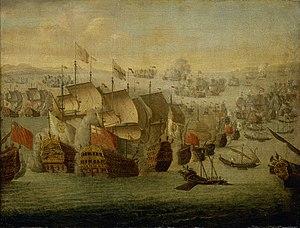
François de Bricqueville, comte de la Luzerne, seigneur de Monfréville et de Fontaines, né vers 1665 et mort le 29 septembre 1746 à Paris, est un aristocrate et officier de marine français du XVIIIᵉ siècle. Entré dans la Marine royale à l'âge de quinze ans, il participe à la guerre de la Ligue d'Augsbourg et à la guerre de Succession de Pologne. Il termine sa carrière avec le grade de vice-amiral de la flotte du Ponant.
Alain Emmanuel de Coëtlogon de Méjusseaume, né à Rennes le 4 décembre 1646 et mort à Paris le 6 juin 1730, est un officier de marine et noble français des XVIIᵉ et XVIIIᵉ siècles. Issu d'une ancienne famille de la noblesse bretonne, Alain-Emmanuel de Coëtlogon s'engage jeune au service du Roi, d'abord dans l'armée de terre, puis dans la Marine royale. Sous les ordres du maréchal de Tourville, il participe aux guerres menées par Louis XIV contre ses voisins européens.
François de Signier, seigneur de Piosin dit le « bailli de Piosin », né à Ollioules le 30 mai 1674 et mort à Toulon le 30 avril 1751 ou à Toulouse, le 27 mai 1751, est un officier de marine français du XVIIᵉ et XVIIIᵉ siècles. Il intègre la Marine royale pendant la guerre de Succession d'Autriche. Il termine sa carrière avec le grade de chef d'escadre.
Jean-Bernard Louis de Saint-Jean, baron de Pointis, seigneur de Champigny-Chamussay et Sainte-Julitte, dit Jean-Bernard de Pointis, né à Vouvray en Touraine le 7 octobre 1645 et mort à Champigny le 24 avril 1707, est un officier de marine et corsaire français du XVIIᵉ siècle. Formé par Duquesne et Tourville, il s'illustre par la prise de Carthagène, le 2 mai 1697. Il termine sa carrière avec le grade de chef d'escadre des armées navales.
Louis II Le Roux, seigneur de Saint-Aubin, puis marquis d'Infreville, né en 1642 à Rouen et mort le 13 juillet 1712 à Infreville, est un aristocrate et officier de marine français des XVIIᵉ et XVIIIᵉ siècles. Né dans une famille de la noblesse normande, Louis Le Roux, suit les traces de son père et entre dans la Marine royale. Après avoir combattu les pirates barbaresques en Méditerranée sous Duquesne, il sert pendant la guerre de Hollande sous ses ordres et ceux du vice-amiral d'Estrées, lors des trois défaites à la bataille de Schooneveld et au Texel puis lors de la campagne victorieuse de Sicile en 1676. Pendant la guerre de la Ligue d'Augsbourg, il sert sous Tourville à la bataille du cap Béveziers en 1690 et à la défaite de la Hougue, en 1692. L'année suivante, il est promu chef d'escadre par Louis XIV, et c'est à ce grade qu'il servira pendant la guerre de Succession d'Espagne. Il est à Vélez-Málaga en 1704, mais ne voyant pas venir de nouvelle promotion, il prend sa retraite deux ans plus tard sur ses terres d'Infreville, où il meurt en 1712.
Joseph Andrault comte de Langeron, baron de La Ferté, baron de Cougny etc., né le 19 novembre 1649 et mort le 28 mai 1711, est un lieutenant général des armées royales de la fin du XVIIᵉ siècle.
Jean Érard, seigneur puis comte de Belle-Isle, seigneur de Fontaine et de Badouère, dit Belle-Isle-Érard, né en 1637 à Alençon et tué à la bataille de Vélez-Málaga le 24 août 1704, est un officier de marine français des XVIIᵉ et XVIIIᵉ siècles. Il sert dans la Marine royale durant la deuxième moitié du XVIIᵉ siècle et prend part aux principaux conflits du règne de Louis XIV.
Henri-François des Herbiers, marquis de L'Estenduère, né à Angers le 6 juin 1682 et décédé à Rochefort le 26 mars 1750, est un officier de marine et aristocrate français des XVIIᵉ et XVIIIᵉ siècles. Issu d'une famille de la noblesse poitevine, il commence son apprentissage de la navigation sous les ordres de son oncle et entre très jeune dans la Marine royale. Il se distingue pour la première fois pendant la guerre de Succession d'Espagne pendant au large de Vélez-Málaga puis de Marbella, avant de se livrer quelque temps à la guerre de course. Dans les années 1720, il effectue plusieurs voyages en Nouvelle-France et effectue des relevés hydrographiques du Saint-Laurent. Il sert à nouveau pendant la guerre de Succession de Pologne et pendant la guerre de Succession d'Autriche.
Gabriel Claude de Villers, marquis de Franconville, seigneur de Villiers et de Bazemont, dit le « marquis d'O » bien qu’il n’en porte pas le titre, né en 1654 et mort le 17 mars 1728, est un aristocrate, courtisan et officier de marine français des XVIIᵉ et XVIIIᵉ siècles. Originaire d'une famille noble originaire de Basse-Normandie, il s'engage à dix-sept ans dans la Marine royale au sein de laquelle il parvient au grade de lieutenant de vaisseau et major de la marine du Ponant. Après son mariage romantique avec la fille de l'ambassadeur de France à Constantinople, il est repéré par Madame de Maintenon qui souhaite placer un officier qui lui soit dévoué aux côtés du comte de Toulouse, le fils de sa rivale Madame de Montespan.
La bataille de Vélez-Málaga ou bataille de Málaga est une bataille navale qui a lieu le 24 août 1704 au sud de Malaga. Ce fut la plus grande bataille navale de la guerre de Succession d'Espagne.
Victor Marie d'Estrées, comte puis duc d'Estrées, comte de Cœuvres et seigneur de Tourpes, né à Paris le 30 novembre 1660 et mort à Paris le 27 décembre 1737, est un militaire français des XVIIᵉ et XVIIIᵉ siècles. Fils du maréchal Jean II d'Estrées, il débute dans l'infanterie avant d'intégrer la Marine royale dans laquelle il combat pendant la guerre de Hollande. La paix revenue, il prend part à des opérations en Méditerranée contre les barbaresques sous les ordres du « Grand Duquesne ». Il sert sous Tourville au début de la guerre de la Ligue d'Augsbourg, avant de revenir dans l'armée de terre. Il est au cap Béveziers, en 1690, il bombarde la côte espagnole l'année suivante et participe à la bataille de Lagos en 1693
François-Louis Rousselet, marquis de Châteaurenault, né le 22 septembre 1637 probablement à Château-Renault, et mort le 15 novembre 1716, à Paris, est un officier de marine français des XVIIᵉ et XVIIIᵉ siècles. Après une brève carrière dans l'armée de terre, François-Louis Rousselet intègre la Marine royale. Dans ce corps il prend part à la guerre de Hollande, à la guerre de la Ligue d'Augsbourg et à la guerre de Succession d'Espagne et s'illustre à de nombreuses reprises, notamment dans la baie de Bantry en 1689 au large de l'Irlande et dans celle de Lagos au Portugal en 1693. Il termine sa carrière militaire couvert de gloire et d'honneur, avec le grade de vice-amiral du Levant et maréchal de France.